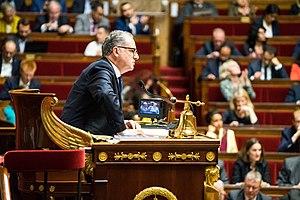
Richard Ferrand, né le 1ᵉʳ juillet 1962 à Rodez, est un homme d'État français, président de l'Assemblée nationale depuis le 12 septembre 2018.